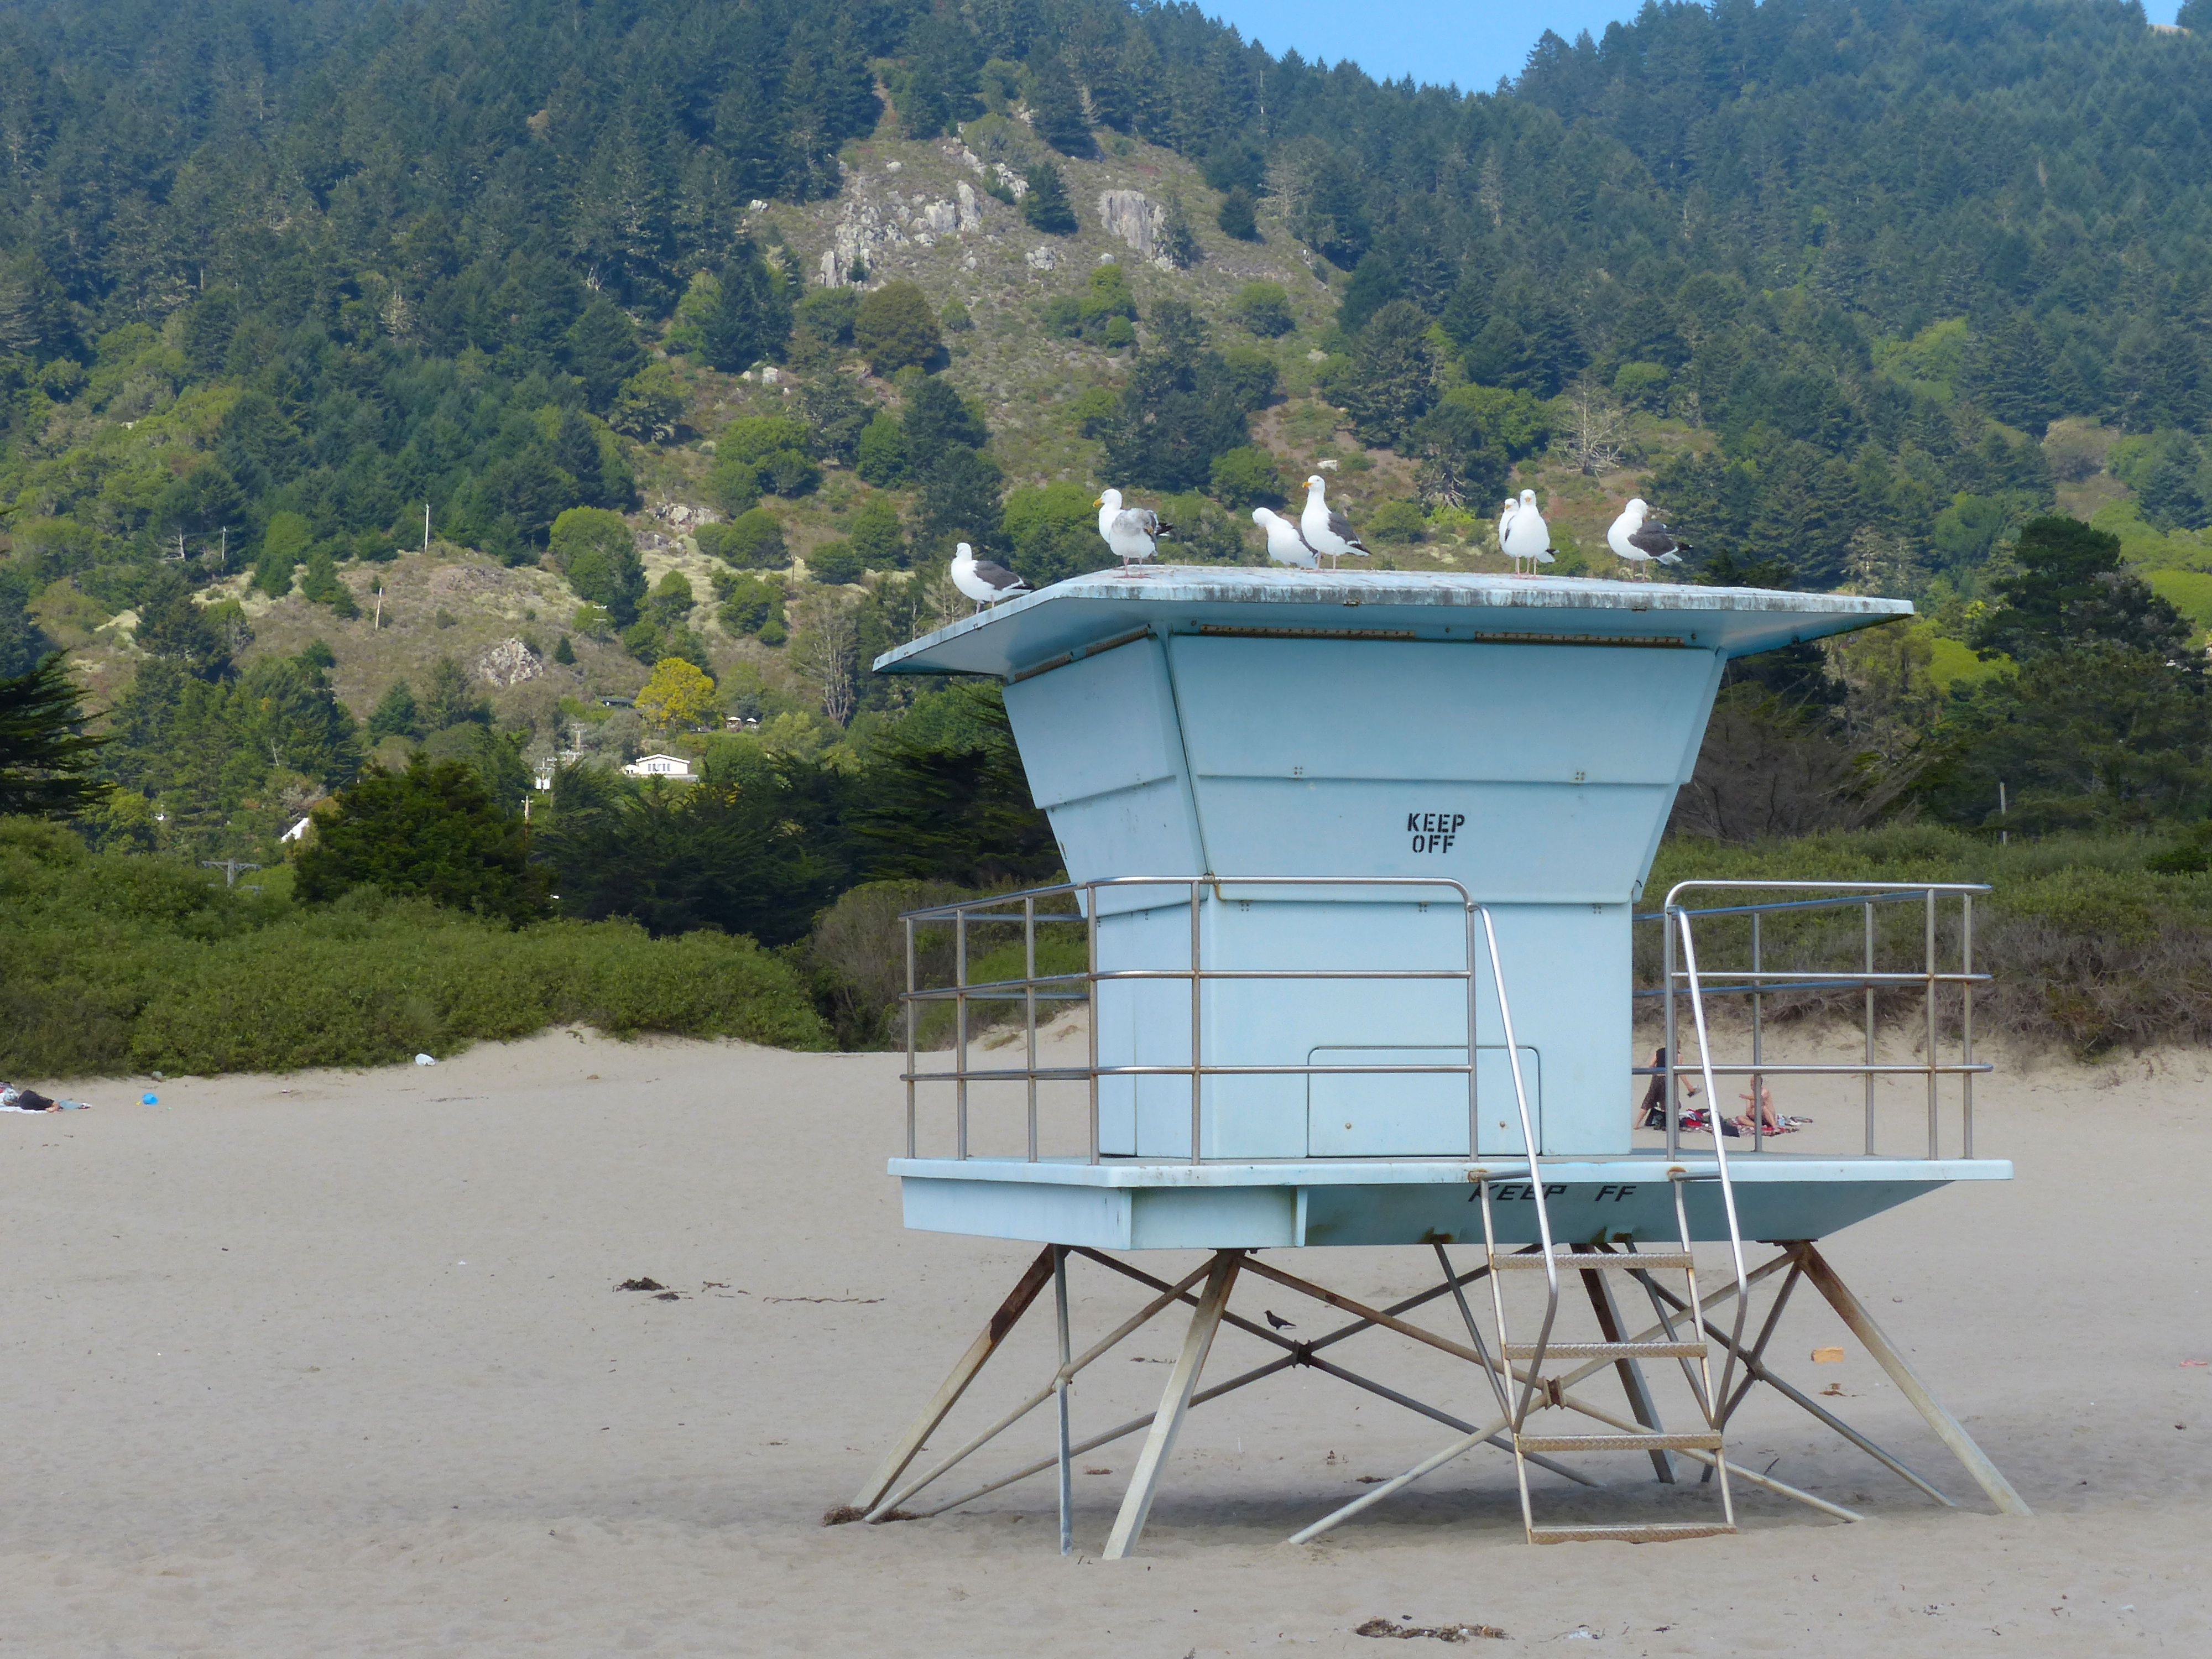
beach, sea, coast, travel, tower, usa, california, birds, sanfrancisco, seagulls, stinson